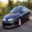
Label: automobile